Outline of the Collectivity of Saint Martin

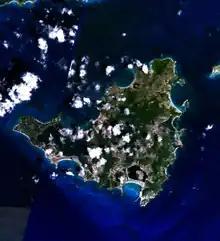
An enlargeable satellite image of the island of Saint Martin

Politics of the Collectivity of Saint Martin